Headlights (band)

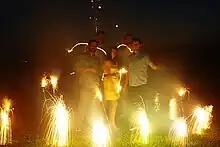
Headlights.

Headlights was an American indie rock band from Champaign, Illinois on Polyvinyl Records. The band was formed following the dissolution of Absinthe Blind, when members Seth, Erin and Brett Sanderson formed a band named Orphans. It was only when Tristan Wraight joined that Headlights was formed.